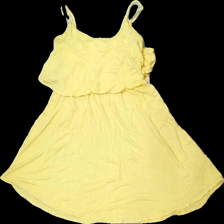
View: front
Type: Dress
Category: Ladies
Brand: Not in the list
Brand text on label: atonies for her
Colors: Yellow
Material: 57% bomull 43% viskos
Cut: C-collar
Size: M
Season: All
Stains: Minor
Damage: smuts fläckar
Damage location: middle center
Price range: <50
Recommended usage: Export
Description: ärmlös klänning